Istana Negara, Jalan Istana

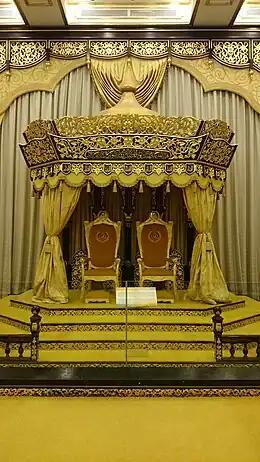
The Singgahsana at the Balai Rong Seri of Istana Negara.

The "Singgahsana" or throne in the Balai Rong Seri is the symbol of supremacy of the country. The King will sit on the Singahsana with honour and sovereignty. It is thus for the same purpose that the Singgahsana at the Balai Rong Seri of Istana Negara has been artistically and elaborately designed to reflect a structure that embodies traditional Malay values of the highest quality, befitting the official use of His Majesty The Yang di-Pertuan Agong in carrying out his duties as the Head of State. The Singgahsana is the seat of His Majesty The Yang di-Pertuan Agong and Her Majesty The Raja Permaisuri Agong during the Installation Ceremony. The structure is decorated with carvings that incorporate a combination of motifs, including that of the hibiscus, the national flower of Malaysia. The gold colour of the carved motifs serves to highlight the supreme feature of the Singgahsana. The overall design of the Singgahsana is of an upright structure to symbolise that all human beings ought to constantly remember and bow their Creator, that is, Allah the Almighty. The carved pillars symbolise the inspiration, endeavour and inspiration of the multiracial people of the country to achieve national unity, peace and prosperity. The inscription of the word Allah, Muhammad and a verse of the Quran signify the position of Islam as the official religion of the Federation. The verse of the Quran means: Say ye (0) Muhammad: 0 Allah Who holds the power of governing, it is You who gives the power to govern to whom You wish and it is You who withdraws the power to govern from whom You wish (Ali-Imran:26).